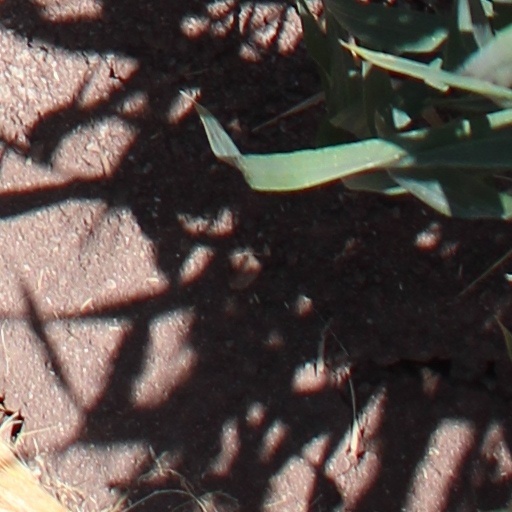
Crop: wheat